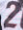
Number: 2